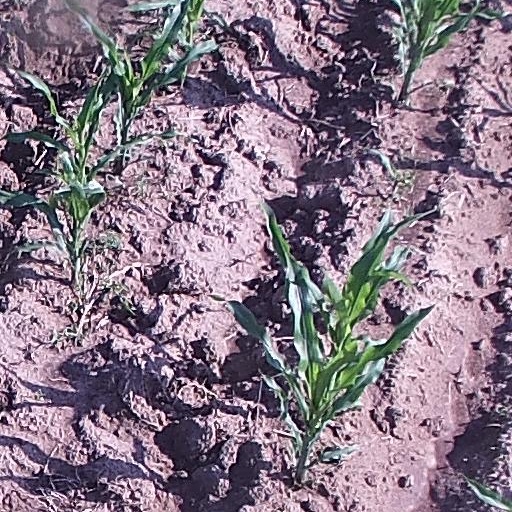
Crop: maize; corn